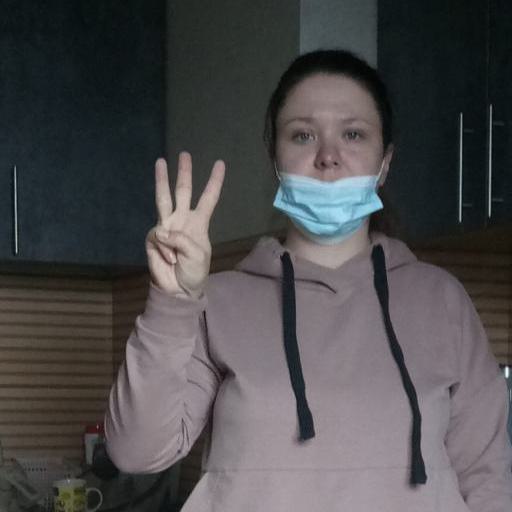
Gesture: three